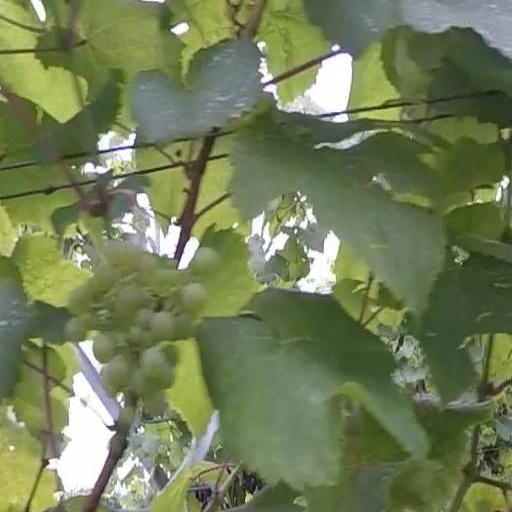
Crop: grape